Feedbag

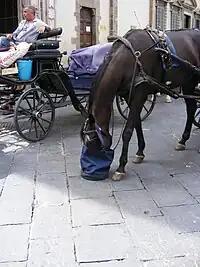
A horse eating from a feedbag in Florence, Italy

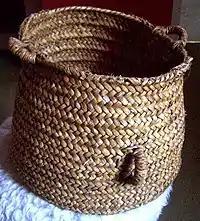
An early 1930s horse's nose bag, made of reeds, from the island of Ibiza in the Mediterranean. Dimensions: height 26 cm; base diameter 36 cm; top diameter 28 cm.

A feedbag, feed bag, feeding bag, nosebag, or morral, is a bag, filled with fodder, and attached to the head of a horse, enabling it to eat. The main advantages are that only a small amount of the feed is wasted, and it prevents one animal consuming the ration of another.